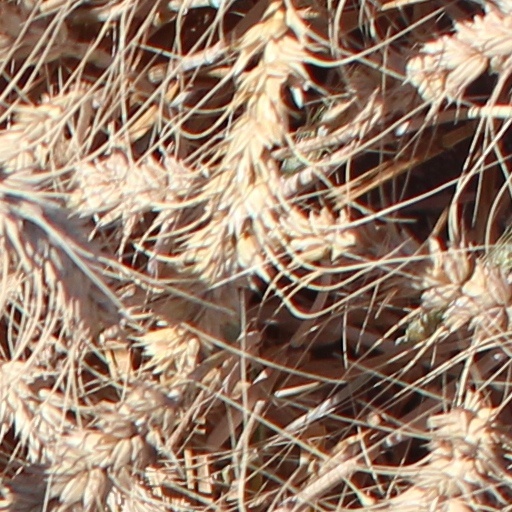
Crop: wheat